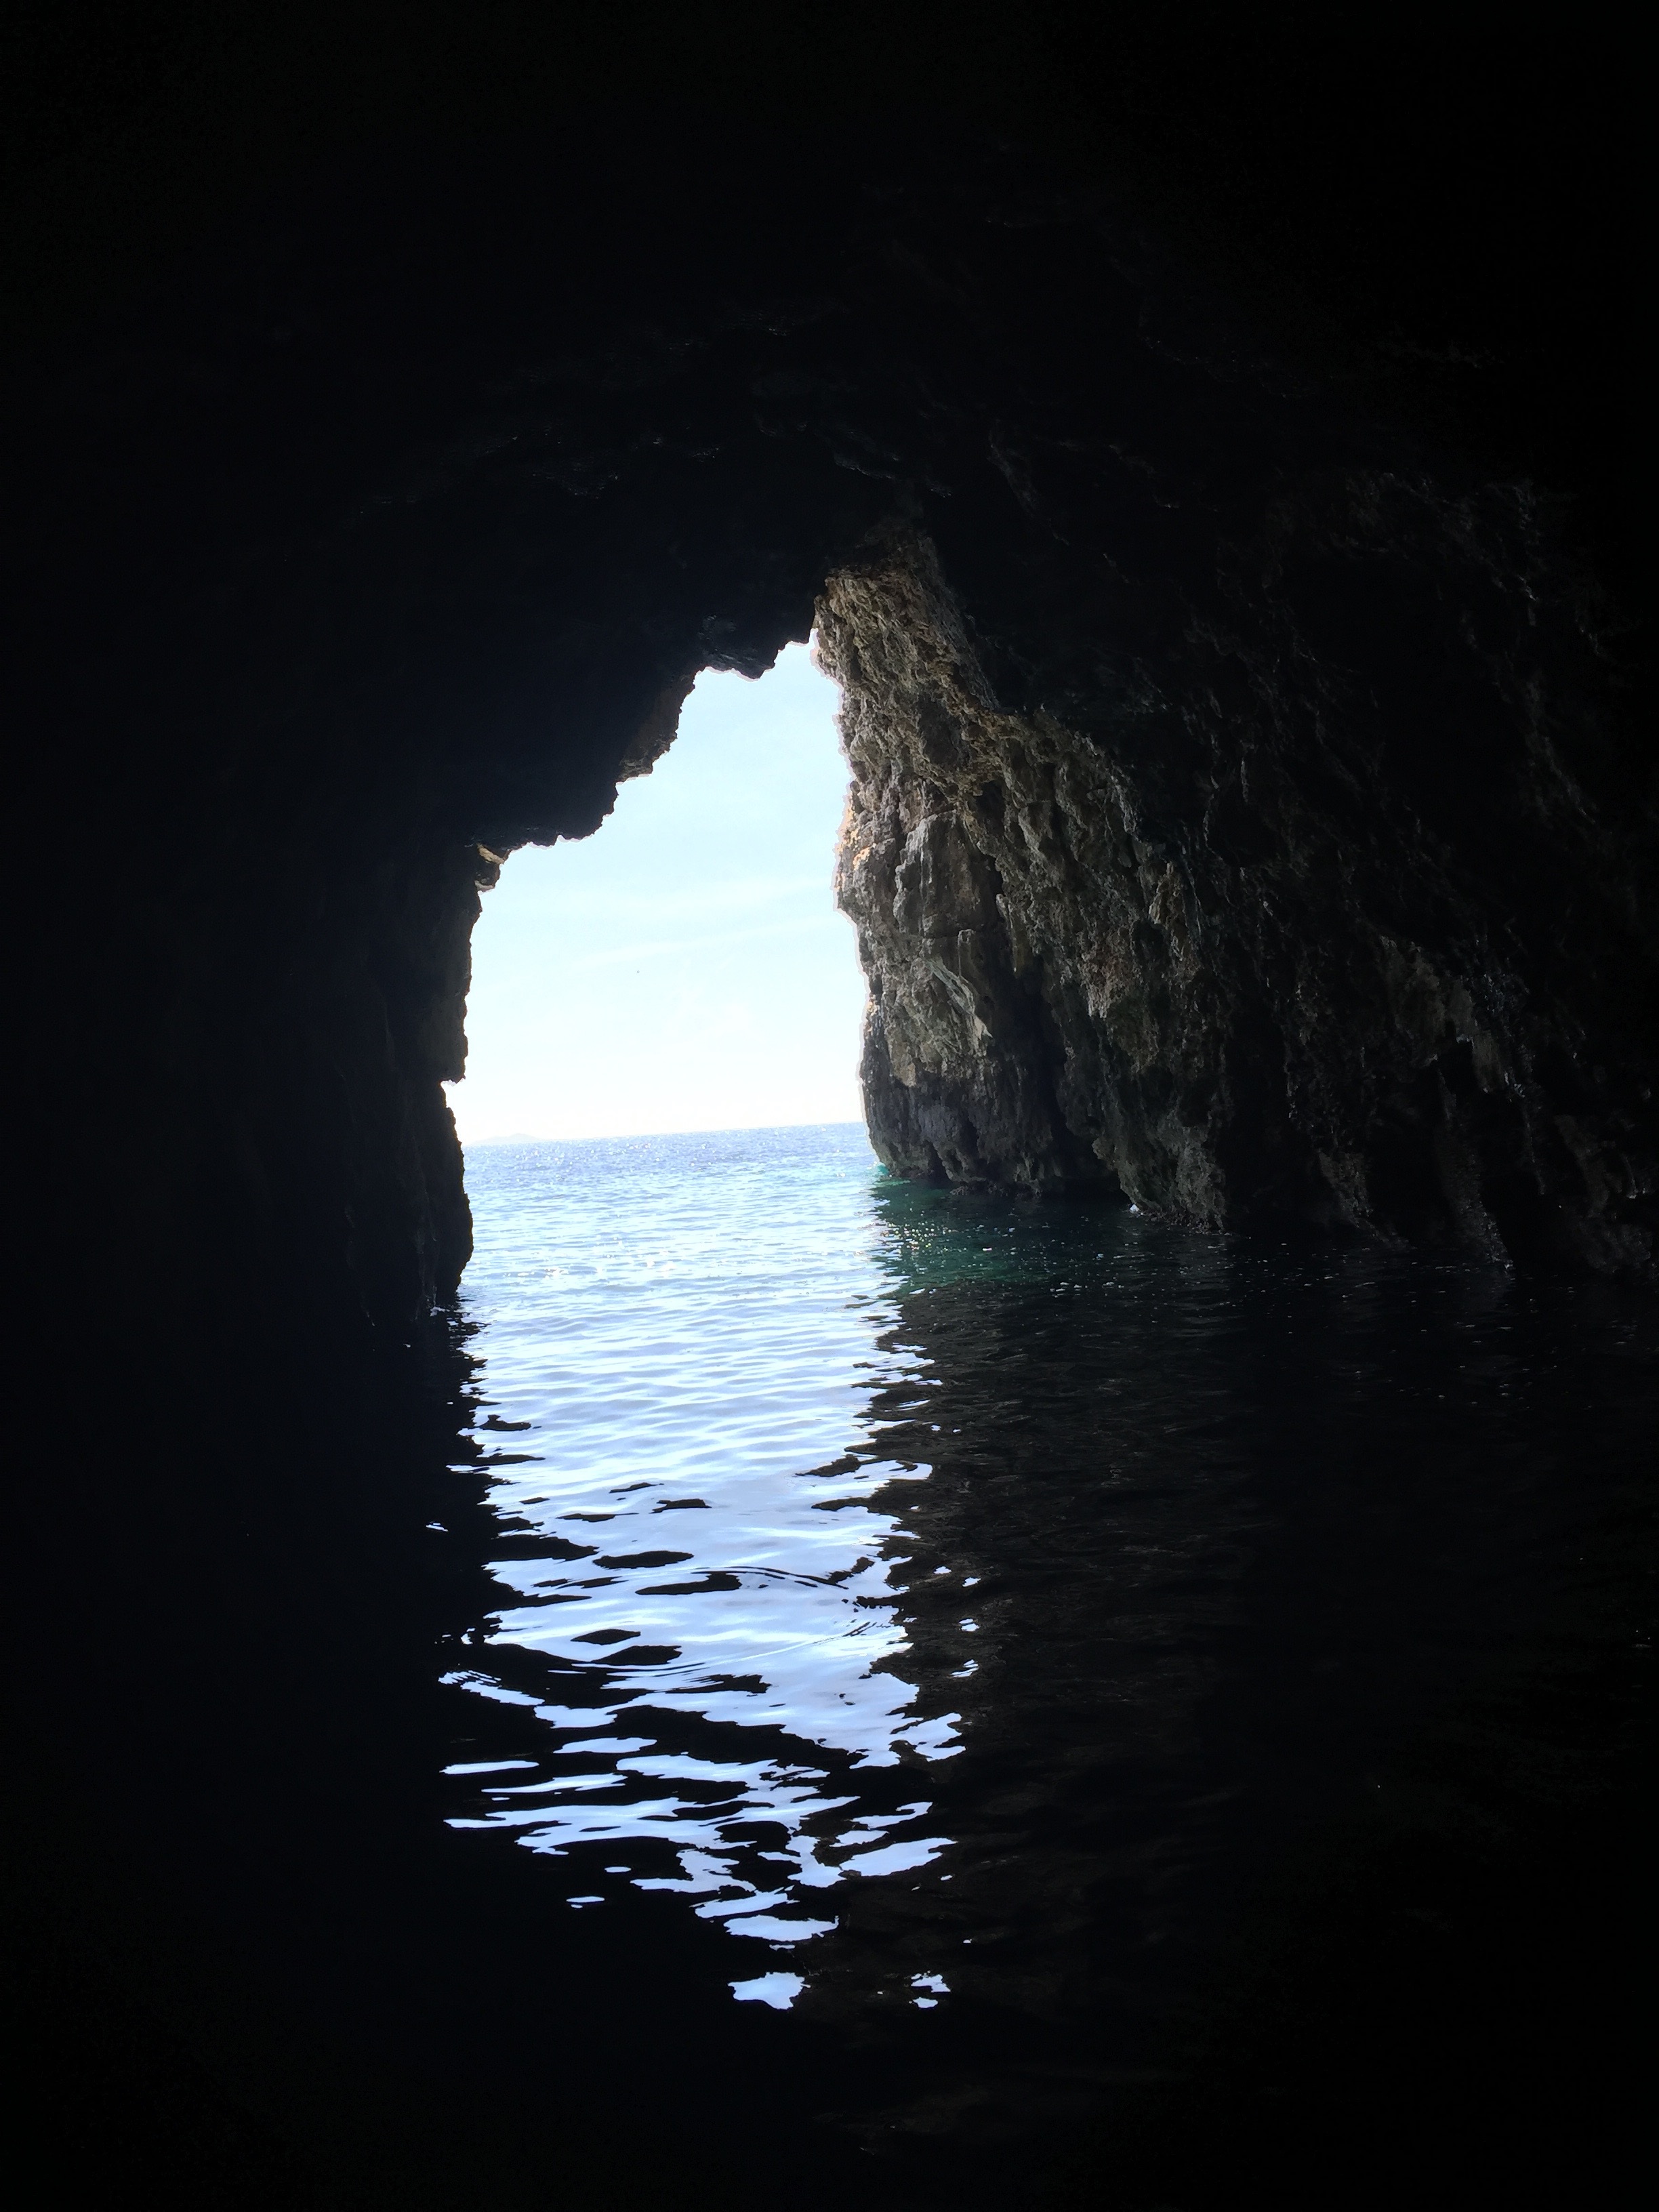
sea, coast, water, nature, rock, sky, stone, coastline, formation, cave, reflection, mediterranean, natural, island, darkness, blue, landform, sea cave, geographical feature